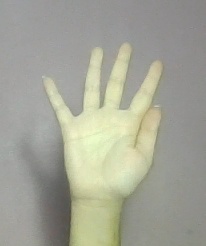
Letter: sheen